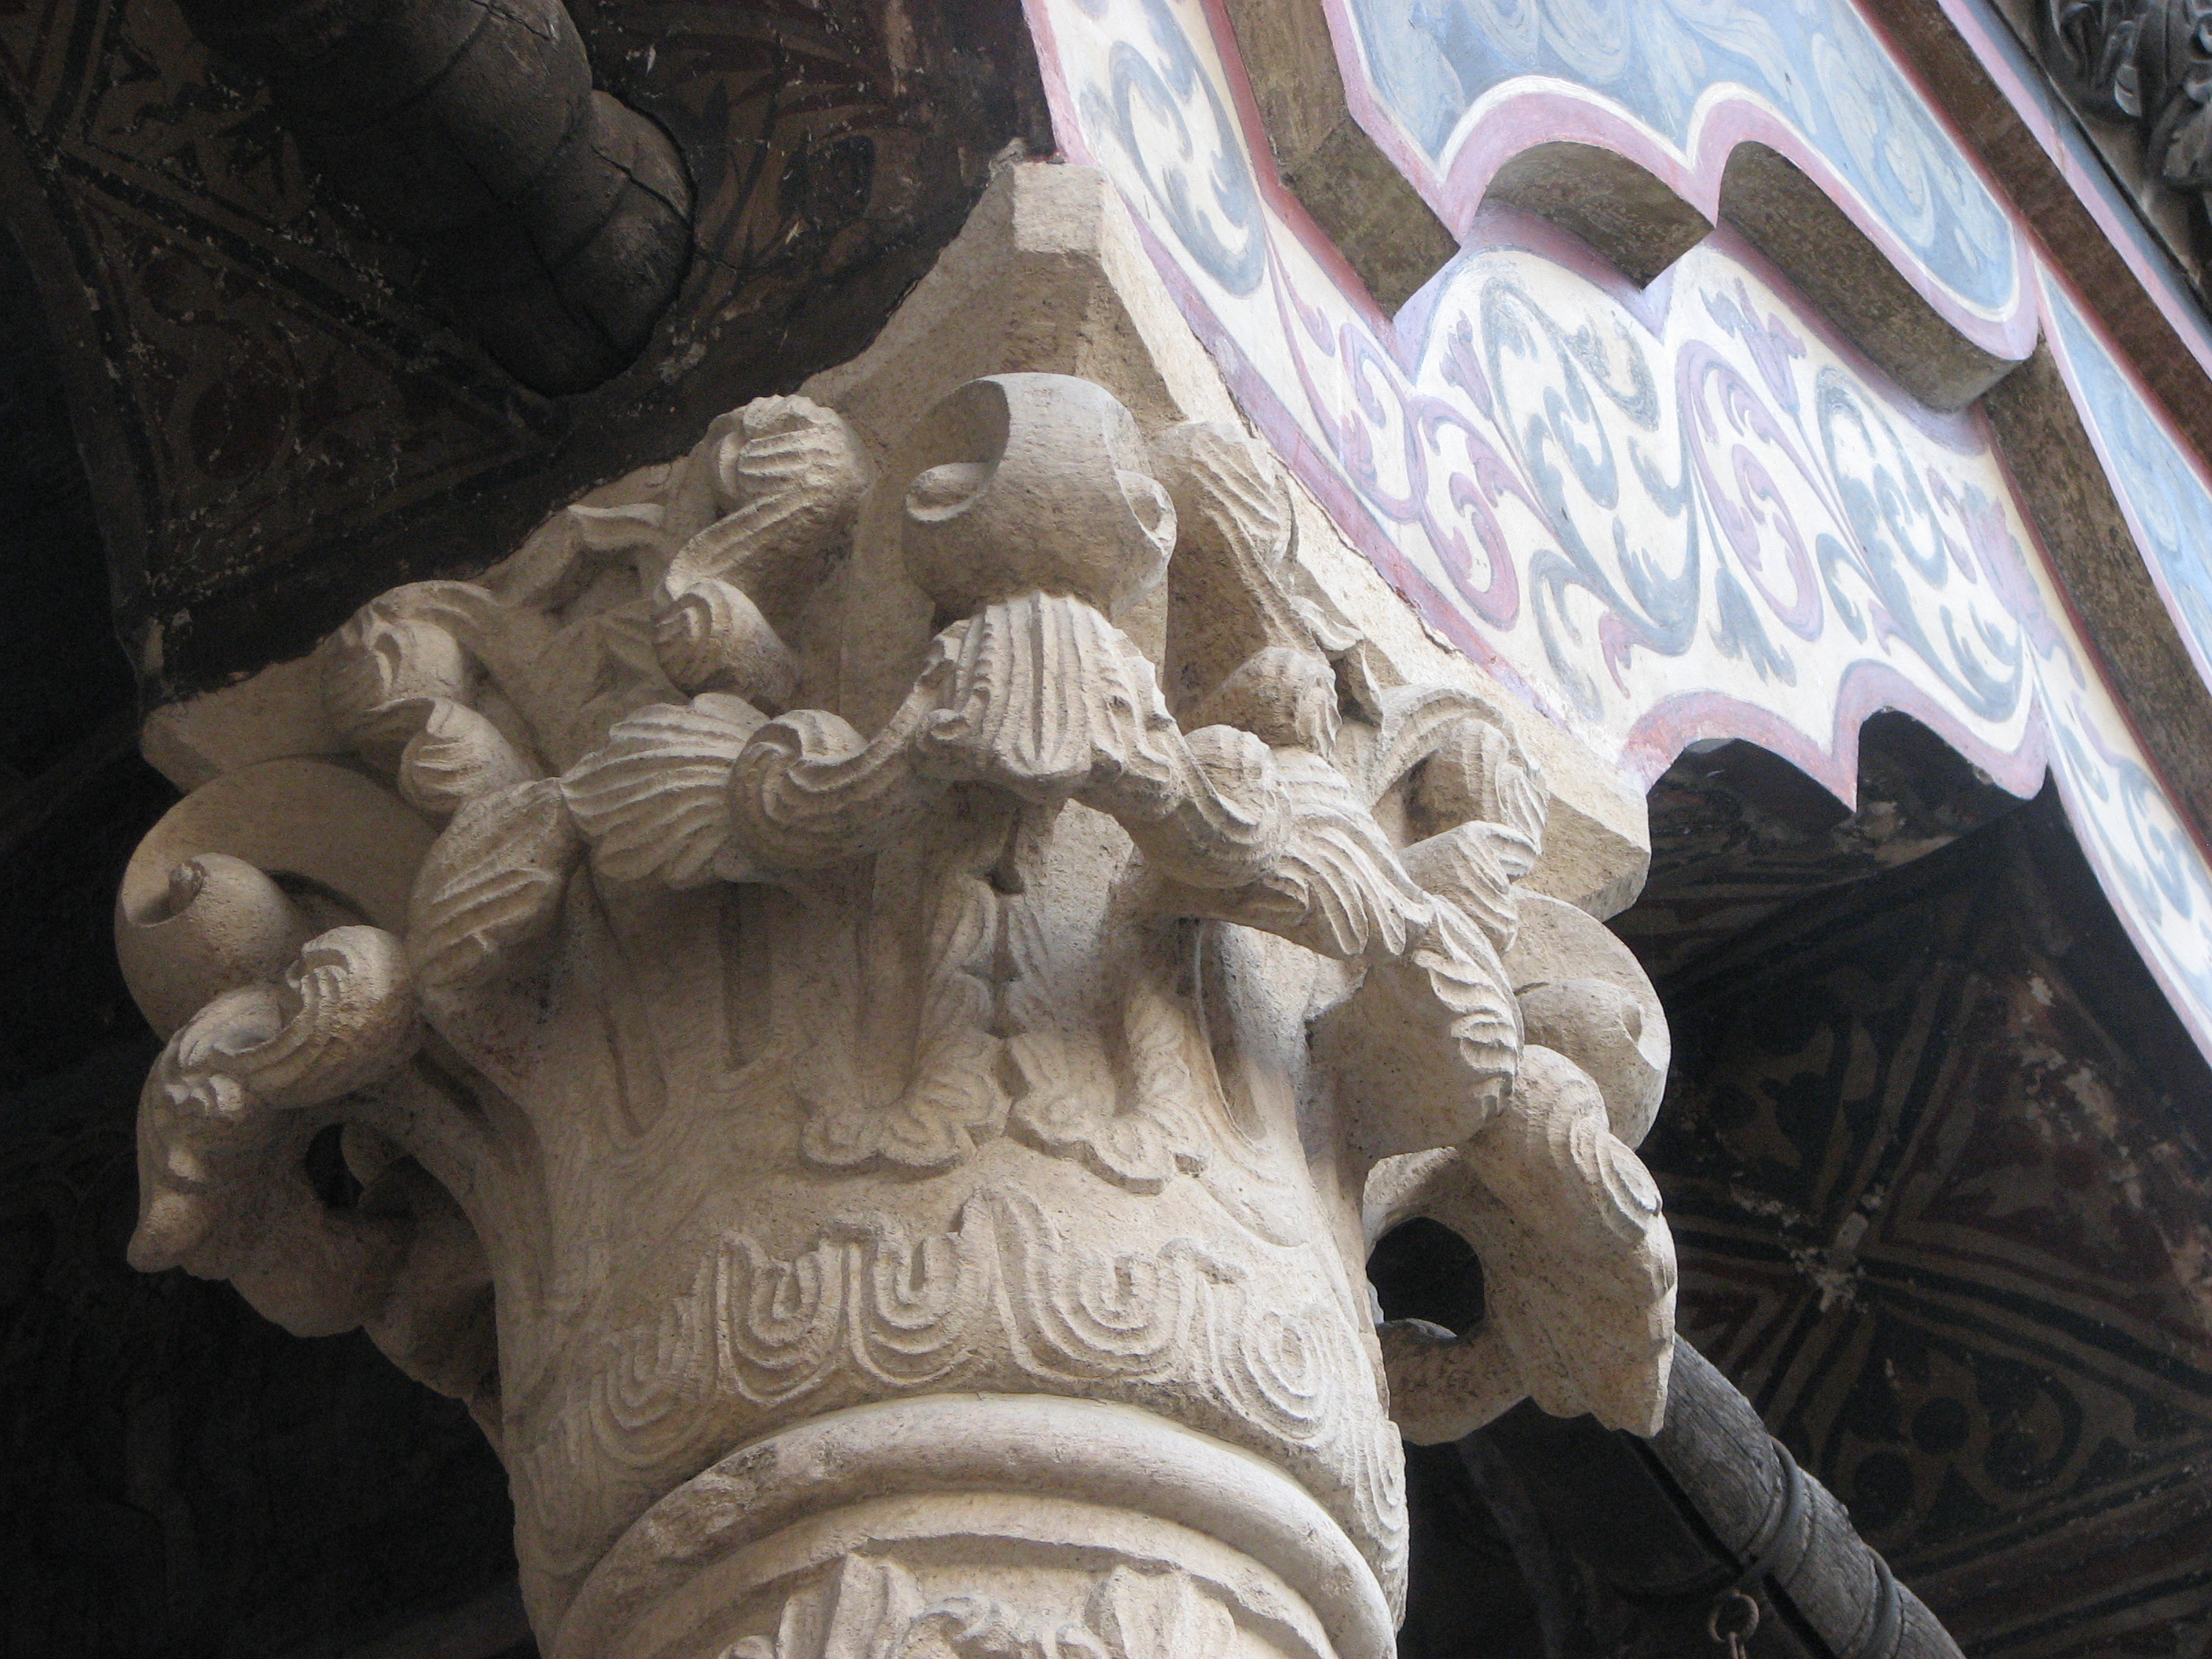
architecture, photography, building, monument, photo, europe, statue, religion, church, christian, gargoyle, photos, sculpture, religious, free, art, cool image, de, temple, churches, fotografie, christianity, romana, orthodox, eastern, carving, romania, bor, biserica, arhitectura, orthodoxy, romanian, ortodoxa, ortodox, ortodoxia, ortodoxie, cretinism, cretin, ecclesiastical, bisericeasc, cladire, edificiu, stavropoleos, stone carving, ancient history